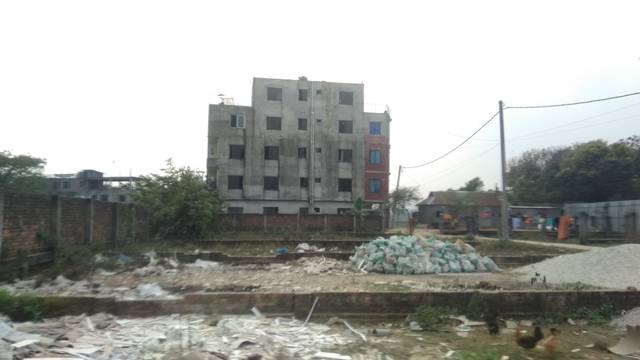
Region: Bangladesh
Coordinates: 23.793, 90.447